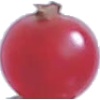
Label: Redcurrant 1